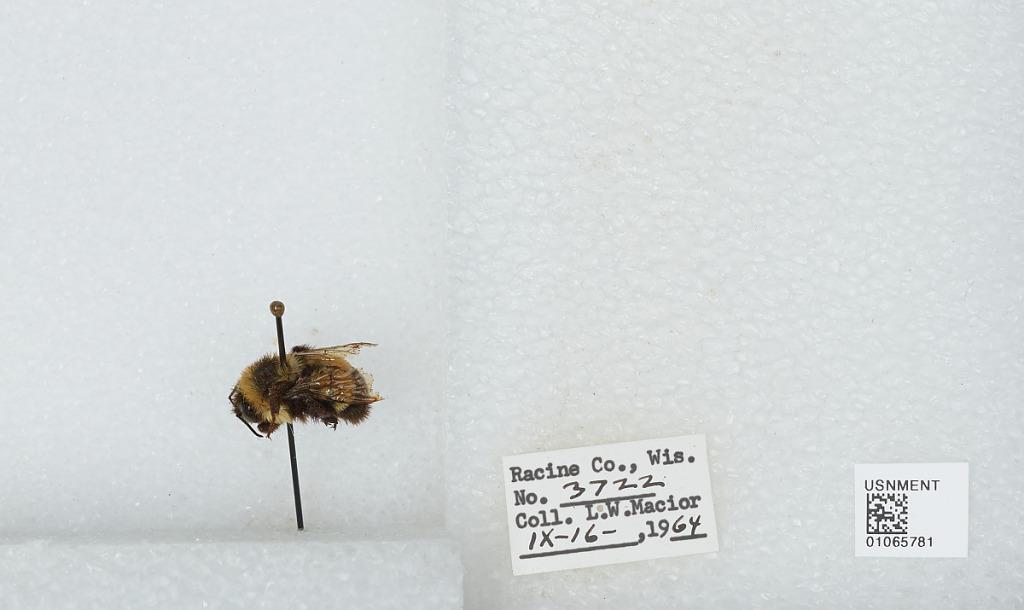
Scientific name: Bombus (Bombus) affinis Cresson
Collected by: L. Macior
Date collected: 1964-9-16
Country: United States
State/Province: Wisconsin
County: Racine
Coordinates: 42.78, -87.76